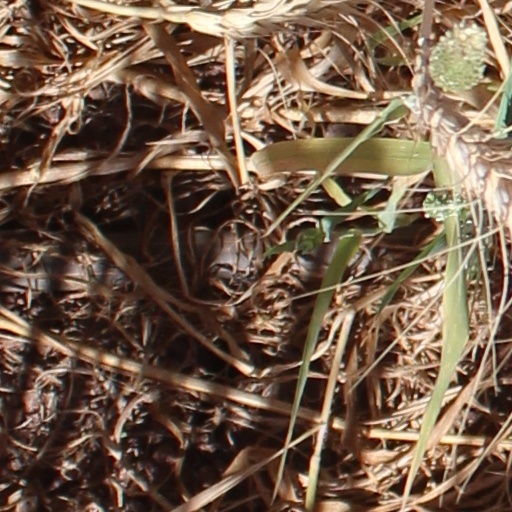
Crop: wheat